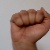
The image shows a hand gesture representing the letter 'A' in Indian Sign Language.